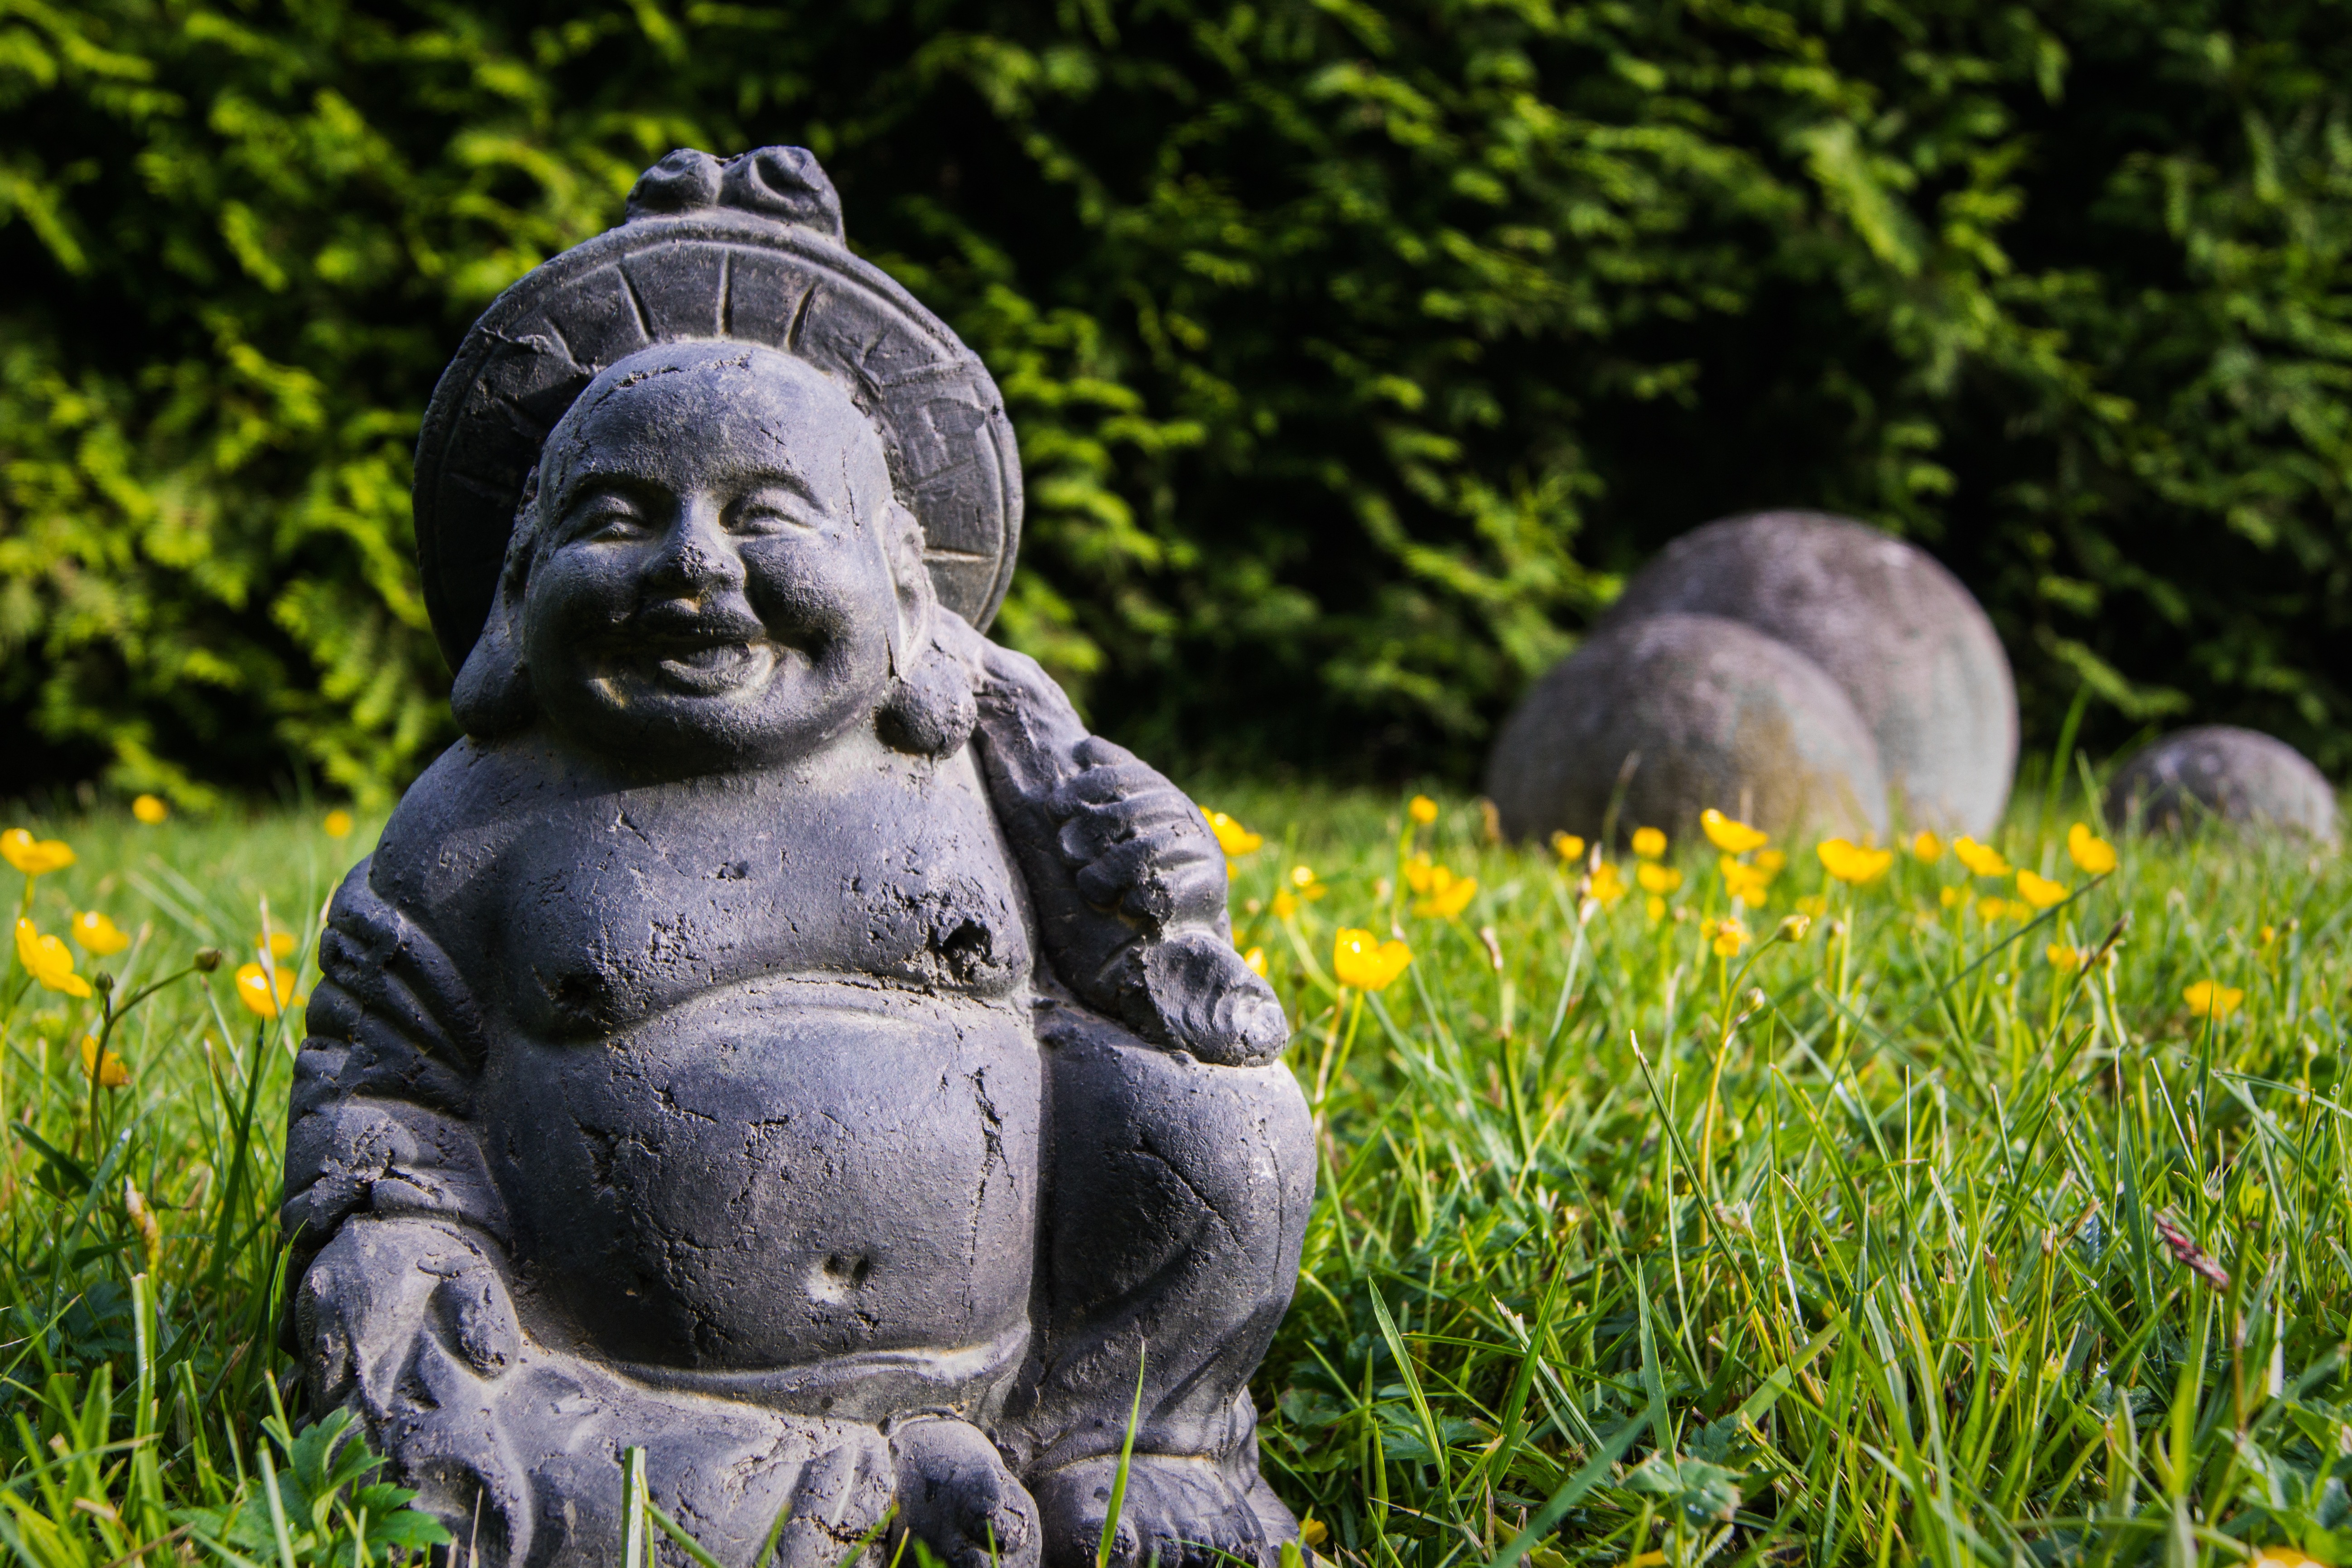
grass, rock, stone, monument, asian, statue, chinese, park, asia, rest, garden, japan, zen, sculpture, art, relaxation, figure, japanese, buddha, china, silent, japan garden, wellness, artfully, gartendeko, garden decoration, garden design, feng shui, far eastern, fern stlich, garden architecture, park jewelry, steinbuddha, buddha unfokussiert